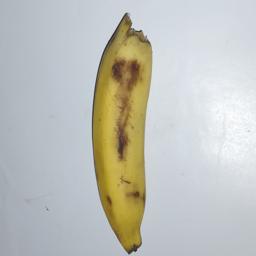
Banana variety: Champa Kola